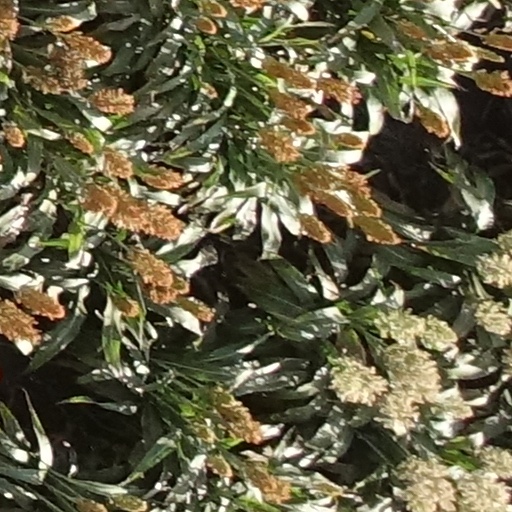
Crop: sorghum